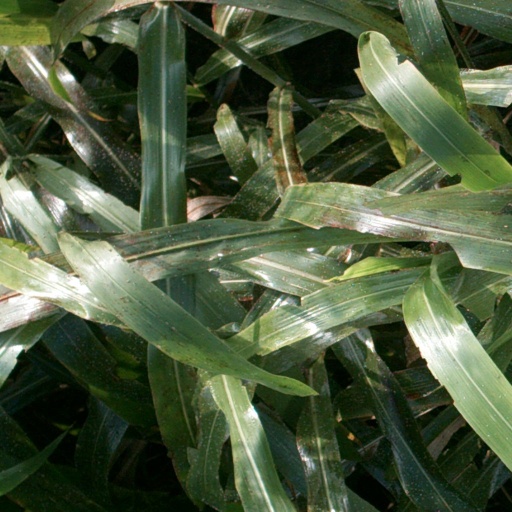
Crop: sorghum